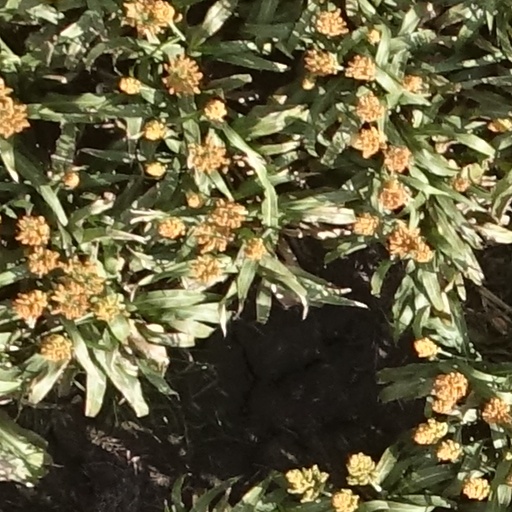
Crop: sorghum